Tropical cyclones in 1999

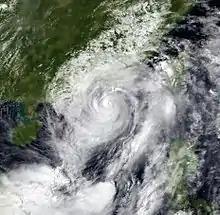
Typhoon Maggie

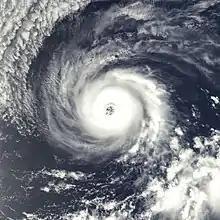
Hurricane Beatriz

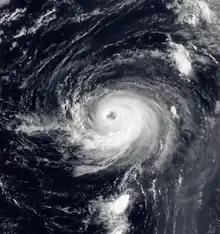
Hurricane Cindy

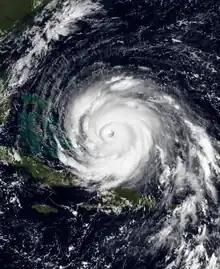
Hurricane Floyd

September was active, with twelve tropical cyclones, ten of which were named. The month began with Hurricane Greg from the eastern Pacific, which killed 10 people on the Baja California Peninsula, although damage was moderate. Hurricane Floyd produced torrential rainfall in Eastern North Carolina, adding more rain to an area already hit by Hurricane Dennis just weeks earlier. The rains caused widespread flooding over a period of several weeks; nearly every river basin in the eastern part of the state exceeded 500-year flood levels. In total, Floyd was responsible for 85 fatalities and $6.5 billion (1999 USD) in damage. Tropical Storm York from the Western Pacific caused heavy rainfall and flooding when it crossed over the Philippines, which claimed the lives of 18 people. York is particularly noted for leading to the Hong Kong Observatory issuing the highest No. 10 warning for the first time since 1983 as well as killing two people in Hong Kong when it passed near the city. A cargo ship reportedly sunk, 18,000 homes lost power in the wake of the storm and 4,000 trees were uprooted in Hong Kong. In Macau, one person was injured and 120 incidents related to the storm were reported. In the Chinese province of Guangdong, fifteen people lost their lives and from the heavy rainfall. Hurricane Gert threatened to strike Bermuda, prompting the evacuation of tourists. Although Gert's center did not make landfall, it passed a short distance east of the island, producing hurricane-force winds that left 11,000 people without power. High waves swept two people out to sea at Acadia National Park in Maine. Later, strong waves struck Newfoundland and left heavy marine damage. Tropical Storm Ann brought moderate rain of up to to Anhui, Jiangsu and Shandong on September 18. Rains of up to from Ann and Typhoon Bart saturated South Korea and southwestern Japan, causing flooding and damage to rice paddies. Typhoon Bart (Oniang) was the most intense tropical cyclone in the basin, killing 36 people in Japan and causing damage to US$1.43 billion.